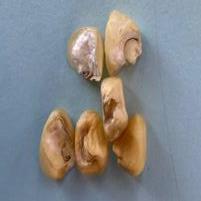
Maize quality: Bad